2002 United States Grand Prix

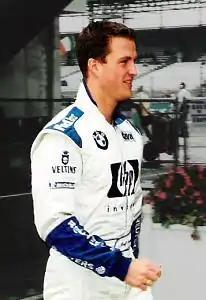
Ralf Schumacher was involved in a collision with his teammate Juan Pablo Montoya on the second lap in which the rear wing was removed from his Williams car.

Two one-hour practices on Friday and two 45-minute sessions on Saturday preceded the race. Heavy rain fell on the IMS overnight, but it quickly subsided and ceased an hour before the first practice session began When the tyre rubber was removed from the circuit, it became more abrasive than expected. The circuit was slightly moist in the first session with a puddle at turn nine but had dried fully (except the grass) by the second. Michael Schumacher lapped fastest almost halfway through the first session with a time of 1:15.188. Giancarlo Fisichella (Jordan), the Jaguar duo of De La Rosa and Eddie Irvine, Juan Pablo Montoya (Williams), Takuma Sato (Jordan), Heidfeld, Button and McLaren teammates Kimi Räikkönen and Coulthard completed the top ten.